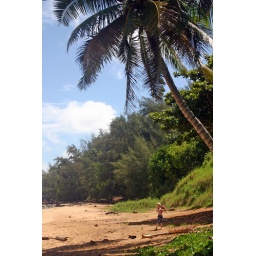
Ike under a big palm tree on Maloa'a Bay beach